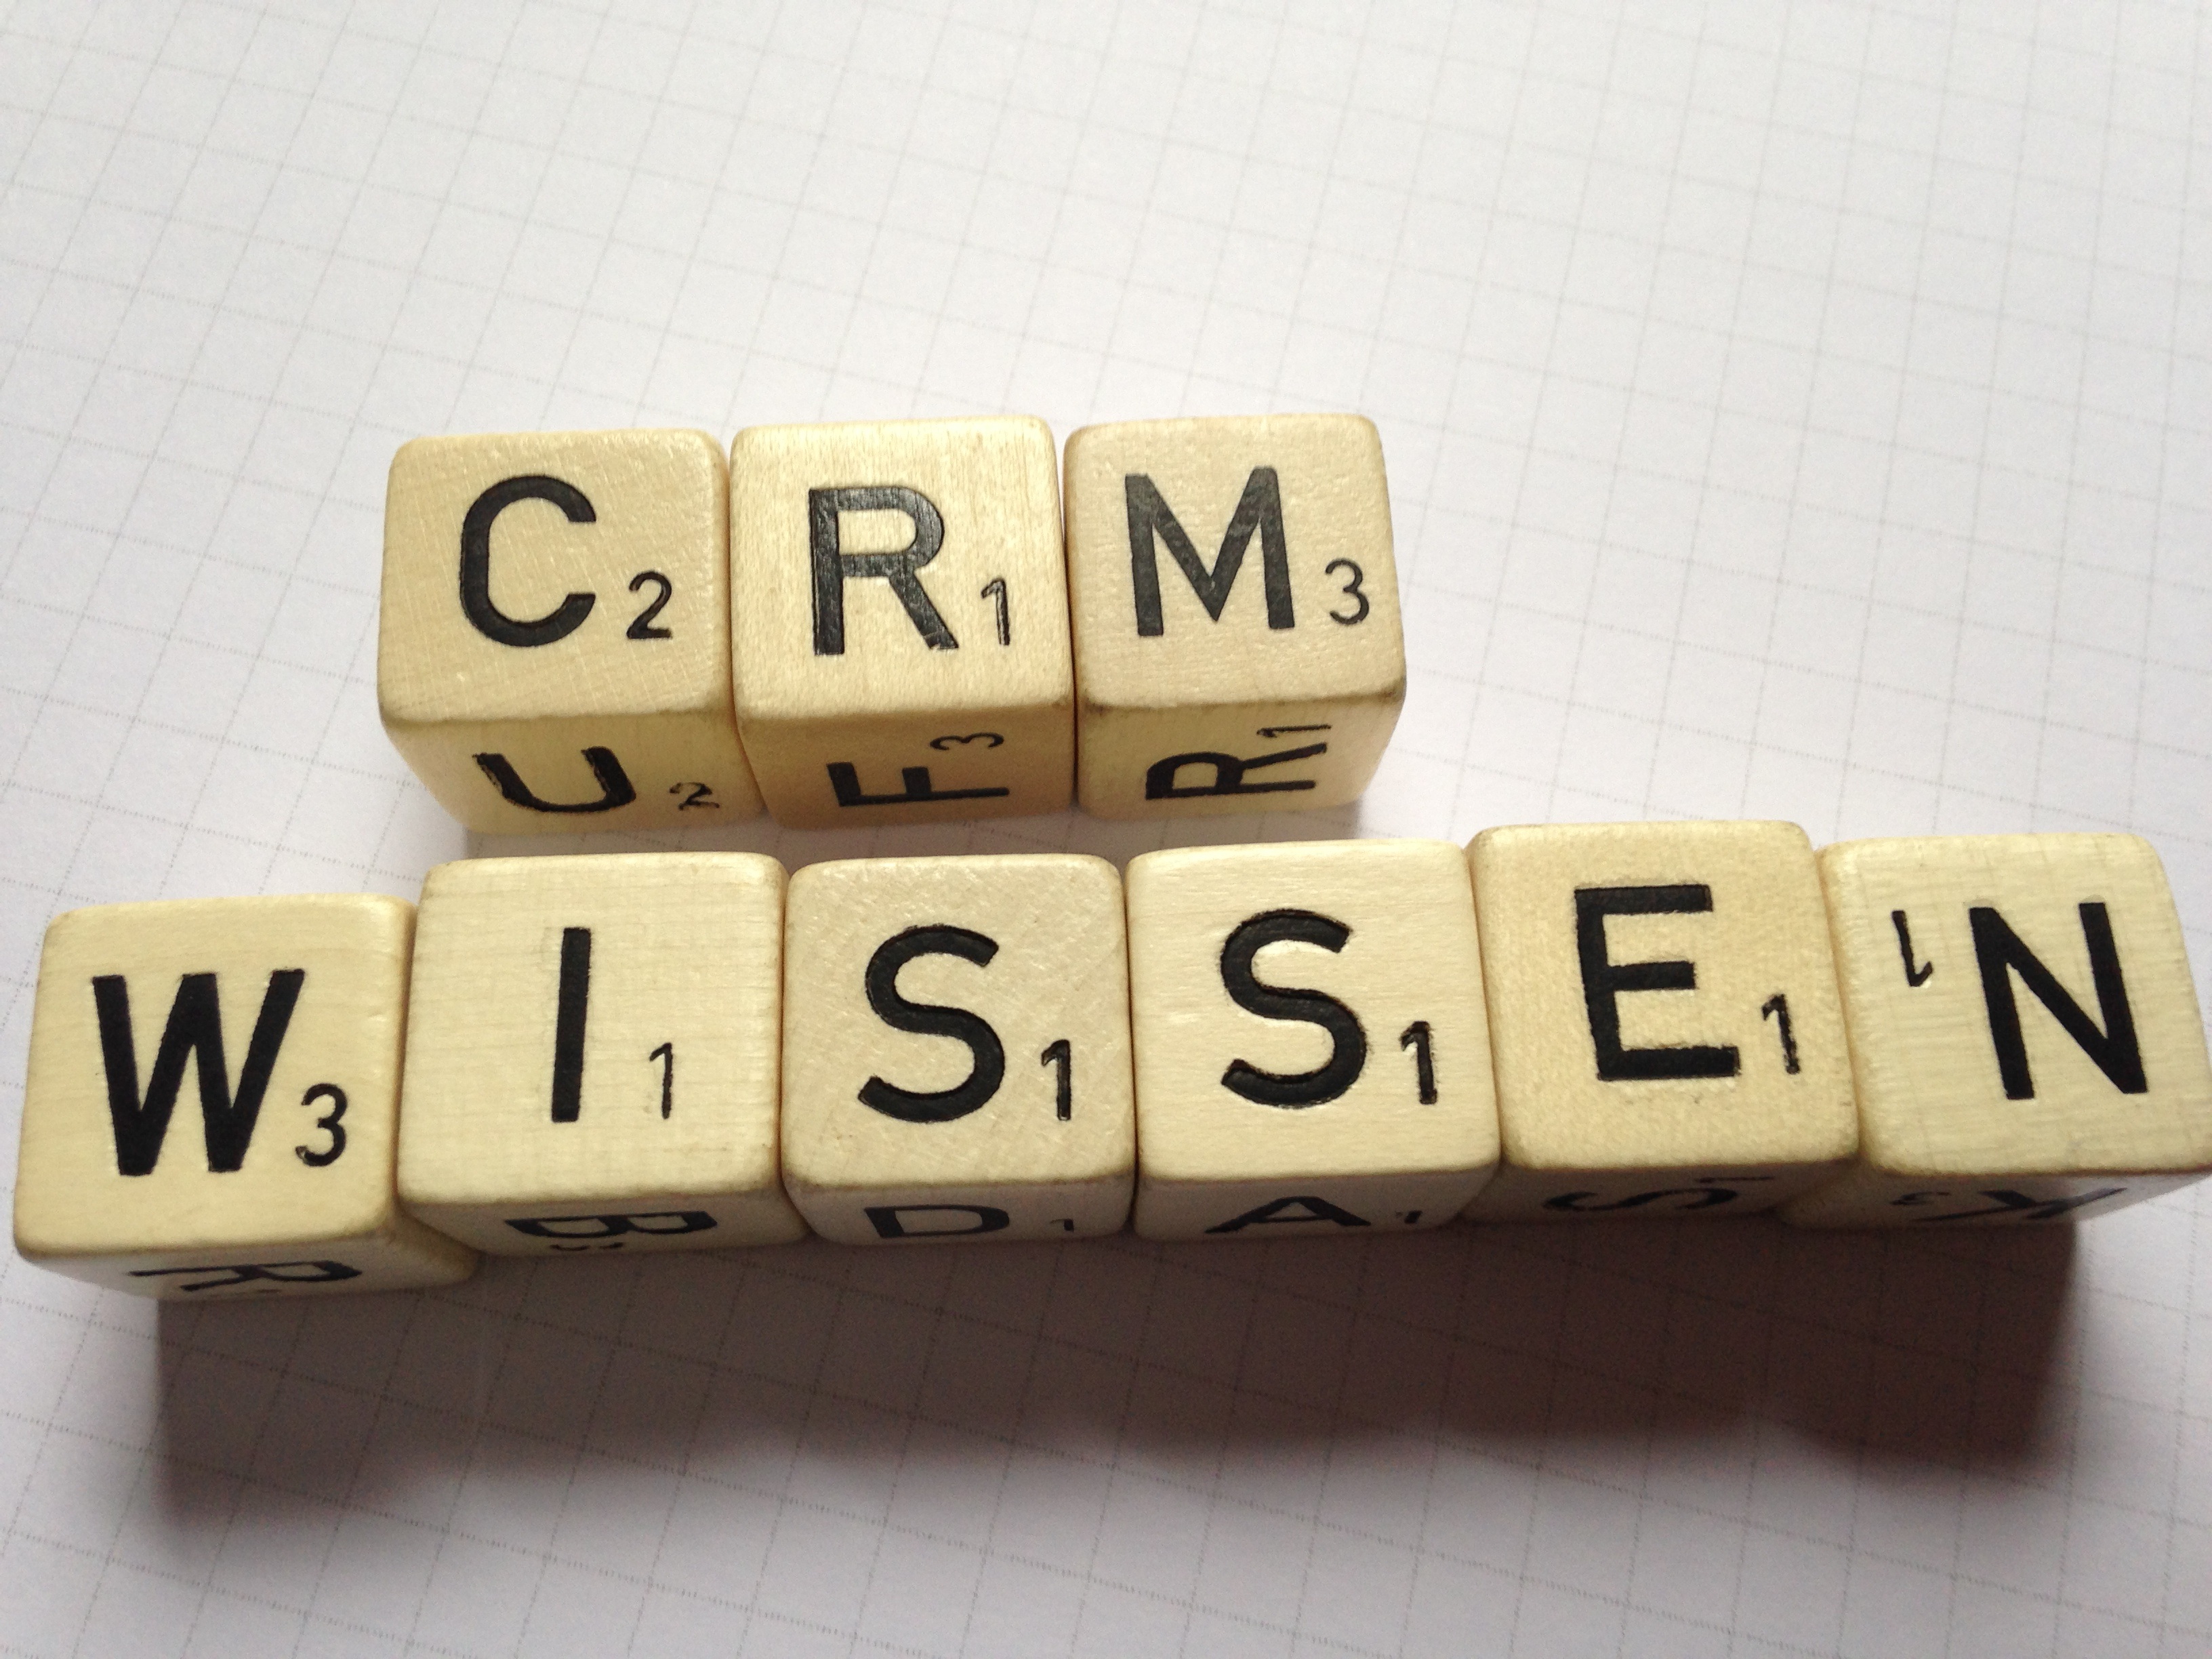
number, symbol, label, font, text, cube, games, know, vehicle registration plate, indoor games and sports, tabletop game, crm